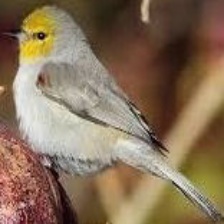
Species: VERDIN
Scientific name: AURIPARUS FLAVICEPS